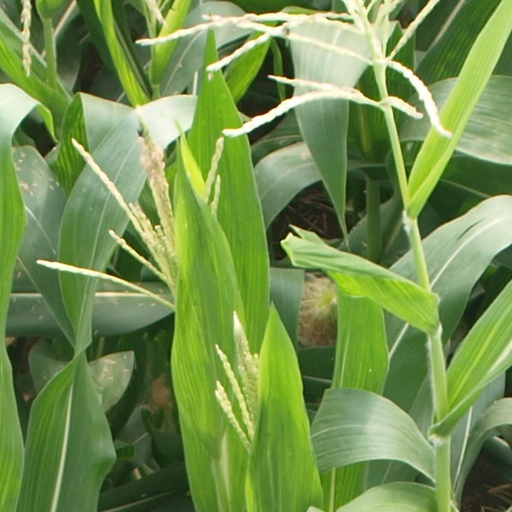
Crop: maize; corn